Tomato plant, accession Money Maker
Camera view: horizontal (90 deg, fisheye); turntable rotation: 60 degrees
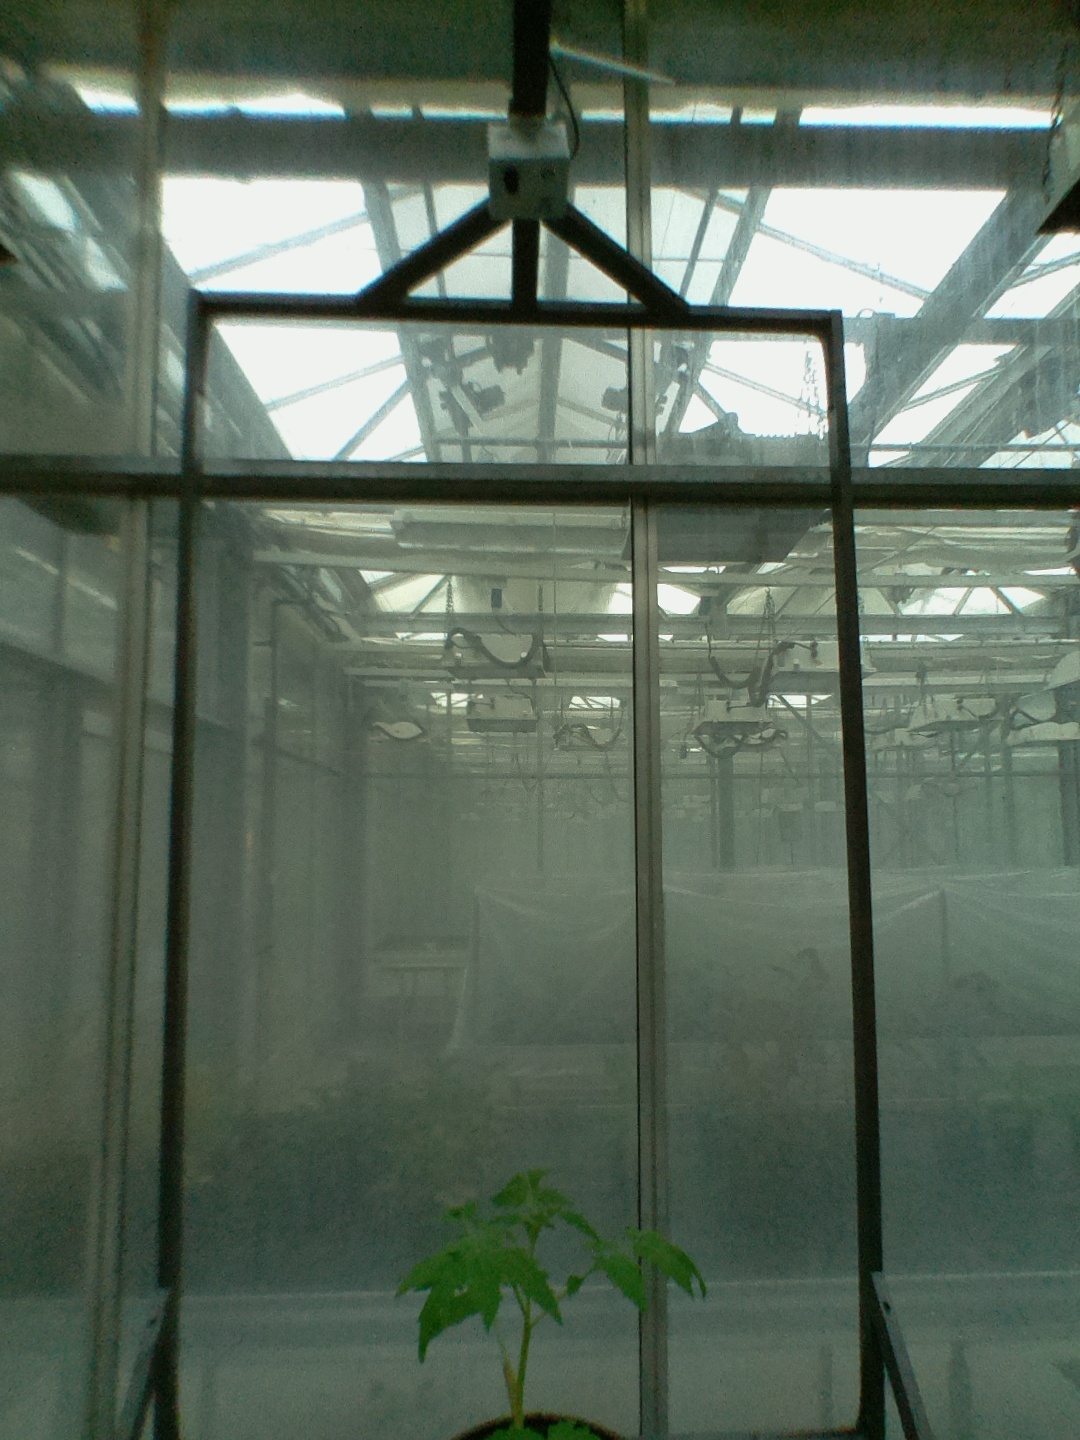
BBCH growth stage 13: 6 of true leaves visible